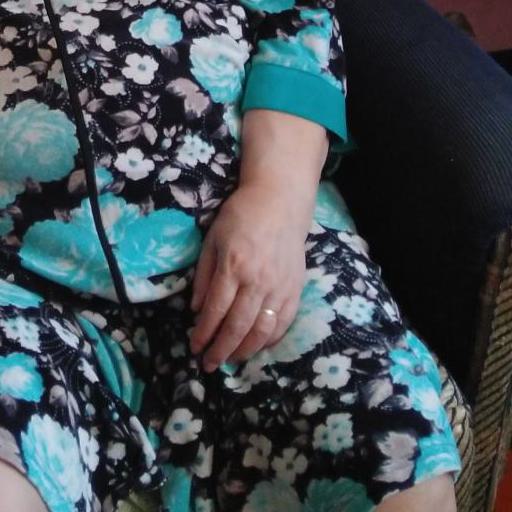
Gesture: no_gesture